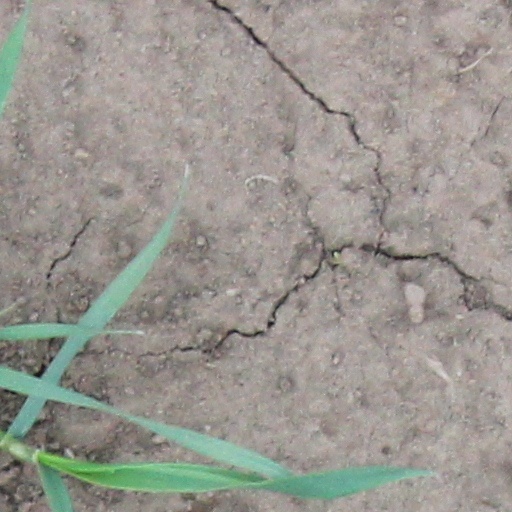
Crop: wheat